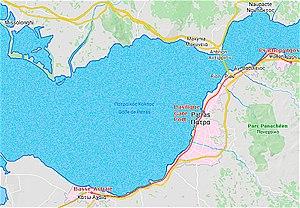
Carte du train de banlieue de Patras
Le train de banlieue de Patras est une ligne de train urbain qui, depuis 2020, relie, le long de la côte, le nord-est de l'agglomération de Patras au sud-ouest, en passant par le centre et le port. Toutes les informations de cet article proviennent de l'article en grec et du site de la ligne.